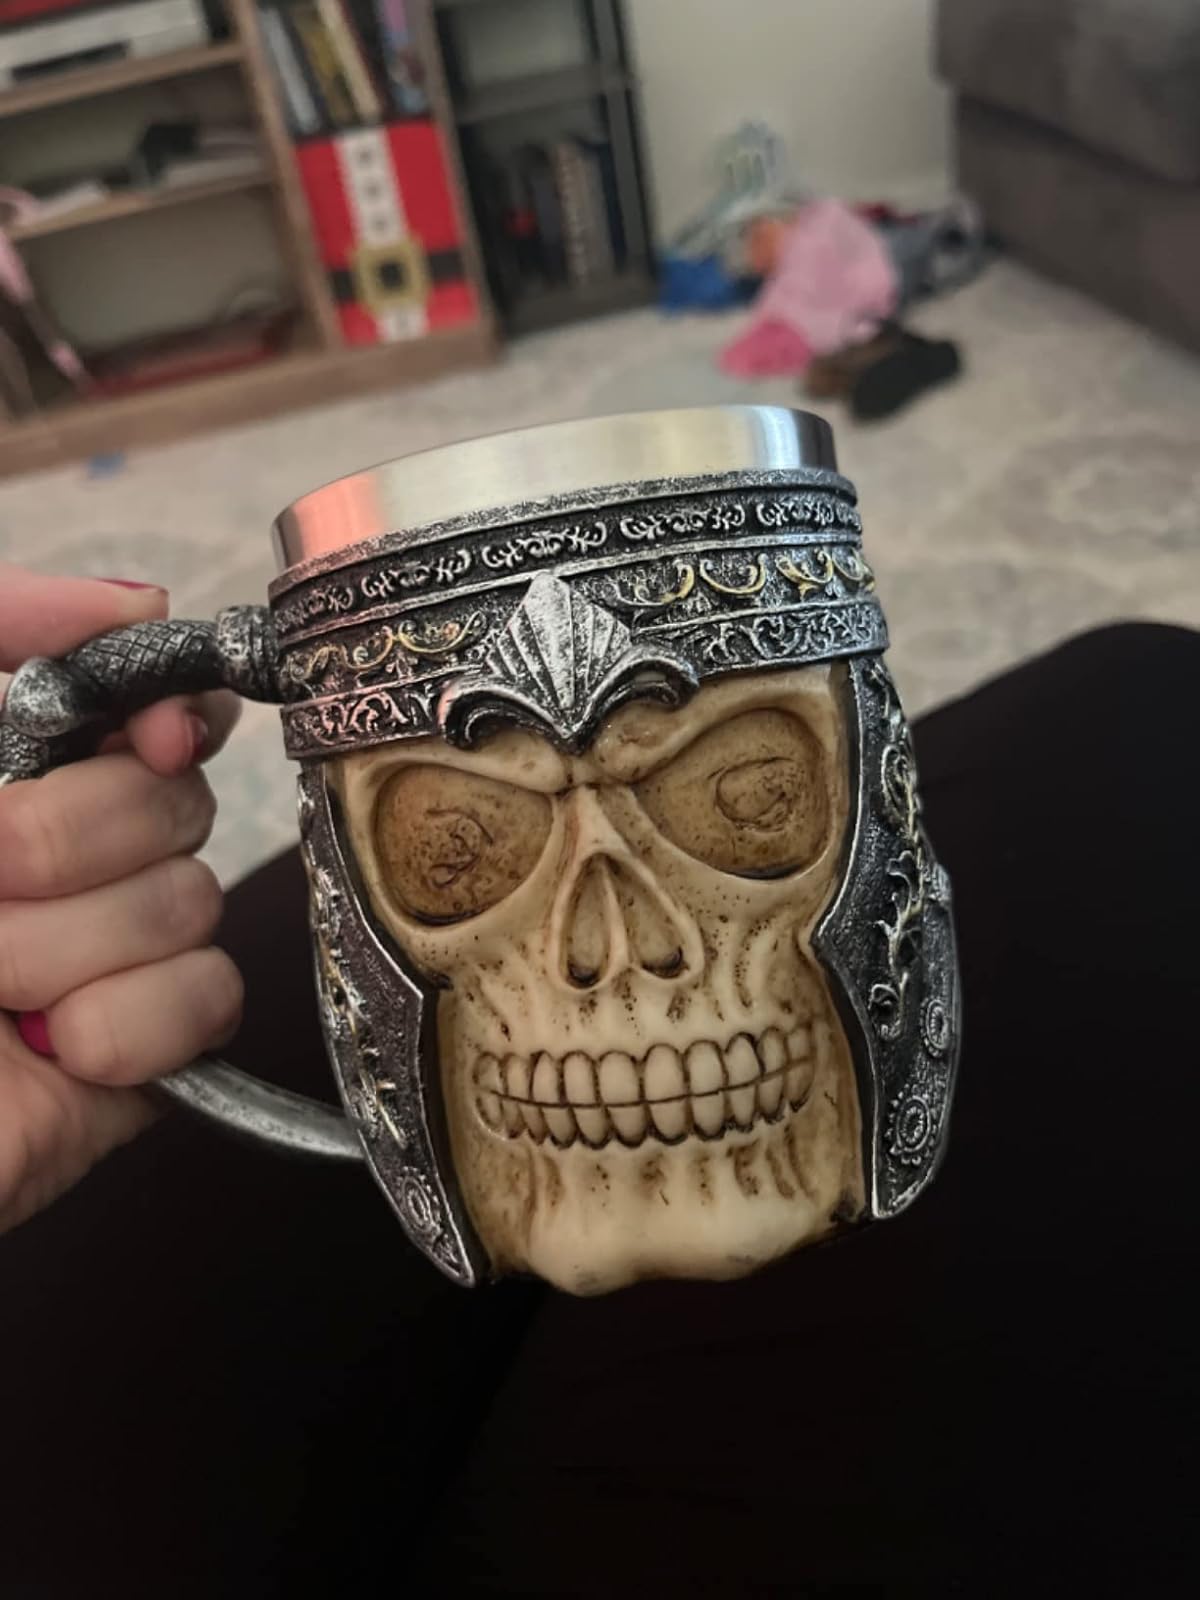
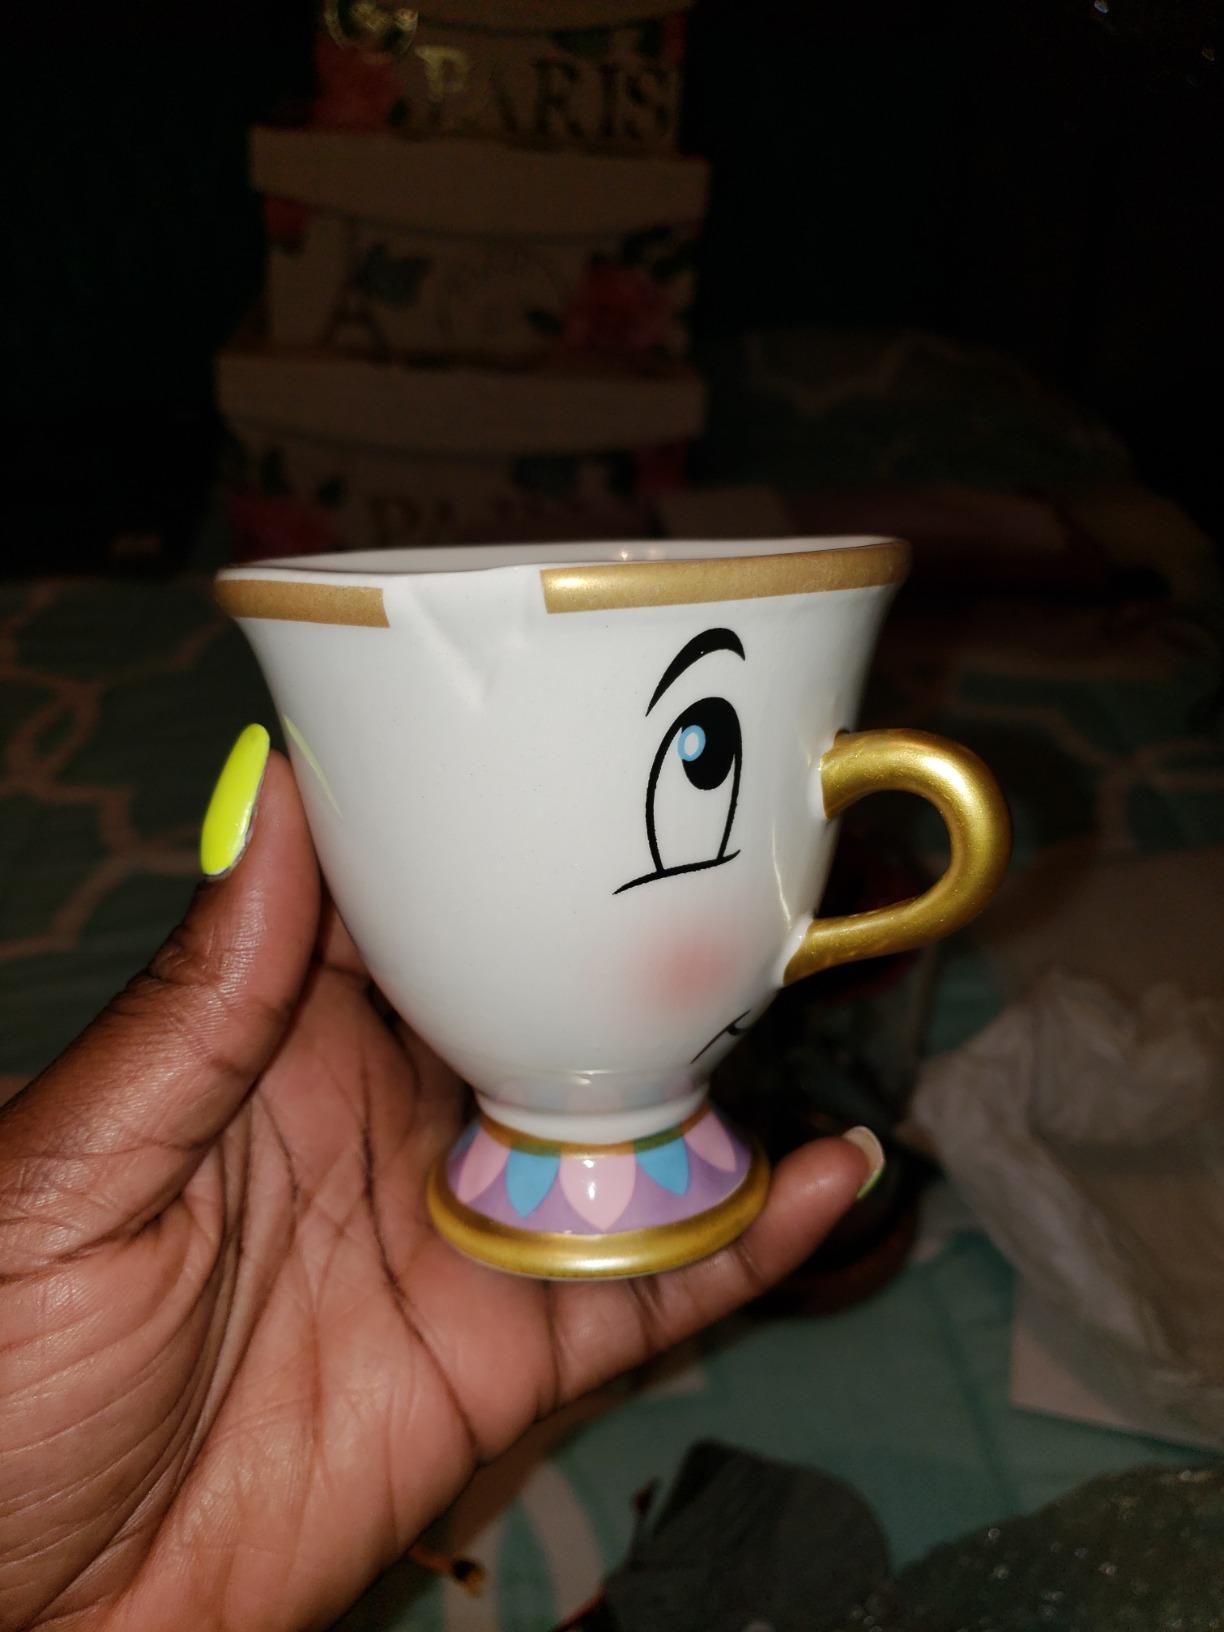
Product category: items_mug
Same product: no